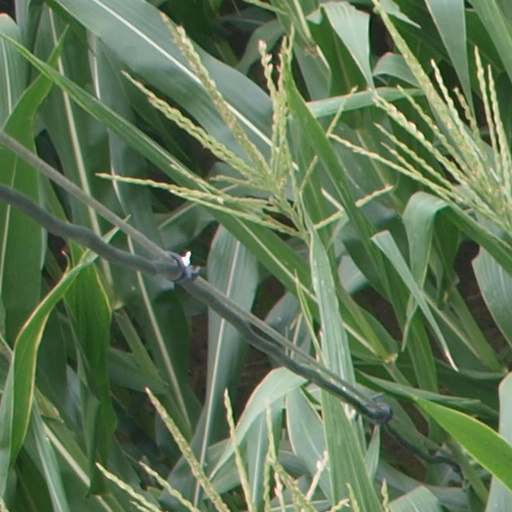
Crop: maize; corn